Enrico Battaglin

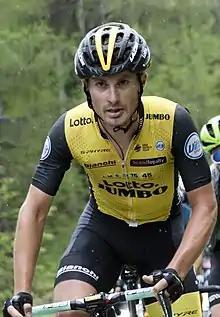
Battaglin at the 2018 Giro d'Italia

Enrico Battaglin (born 17 November 1989) is a retired professional road cyclist from Italy.